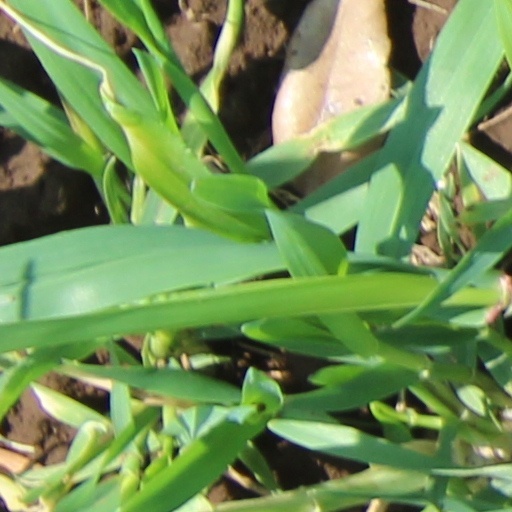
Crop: wheat